List of Nigerian federal constituencies

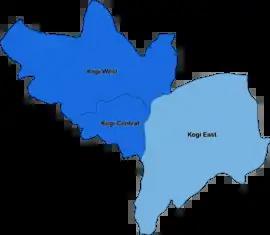
Map of Kogi State

Kwara state is made up of 6 federal constituencies which covers 16 local government areas.